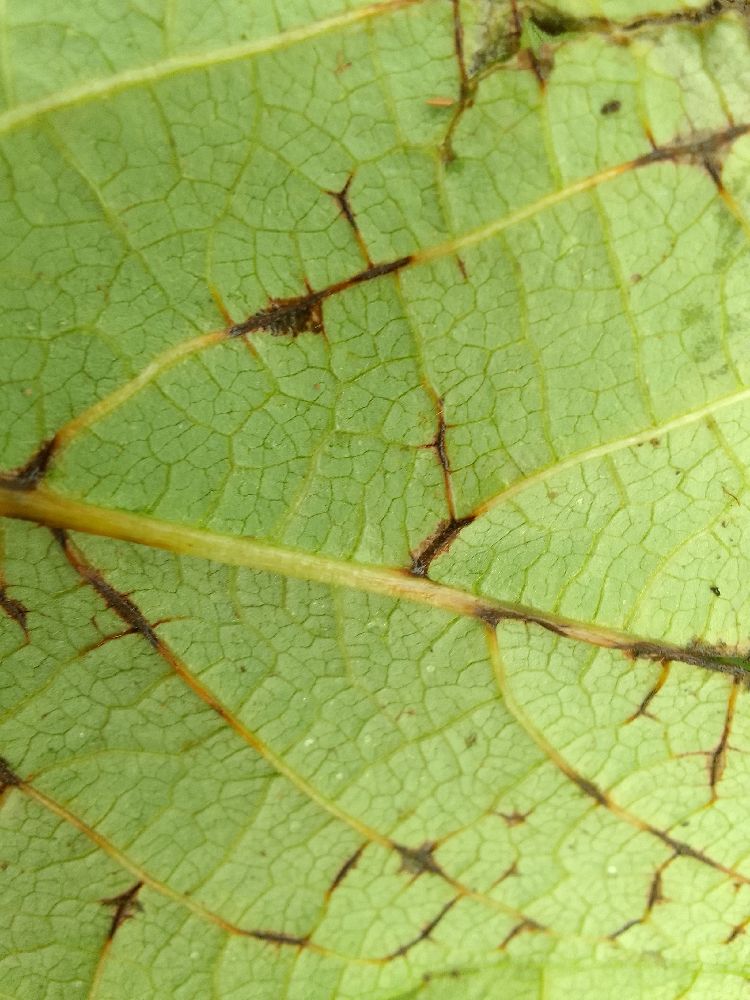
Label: anthracnose